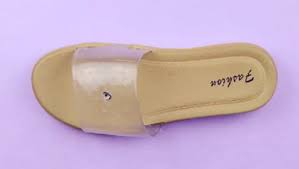
Waste category: shoes